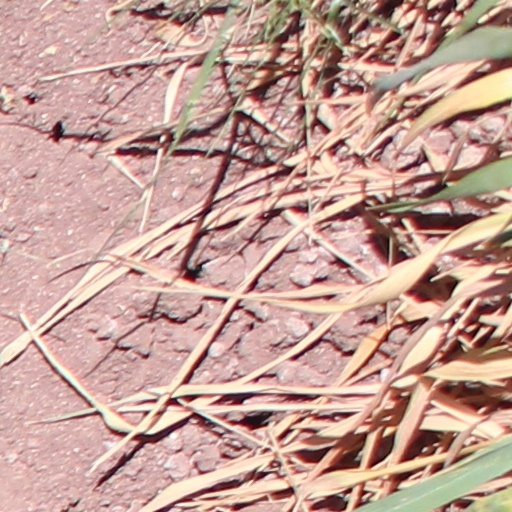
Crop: wheat